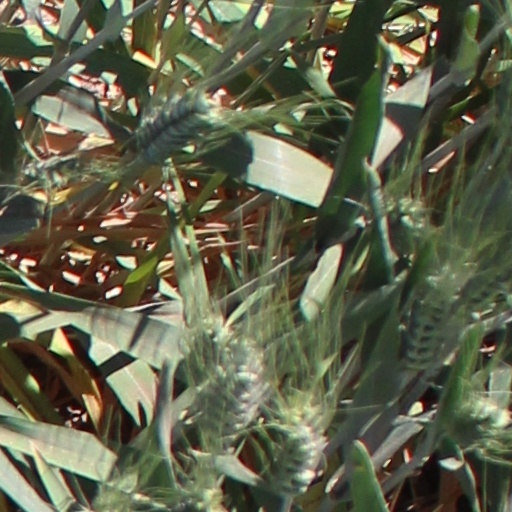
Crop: wheat